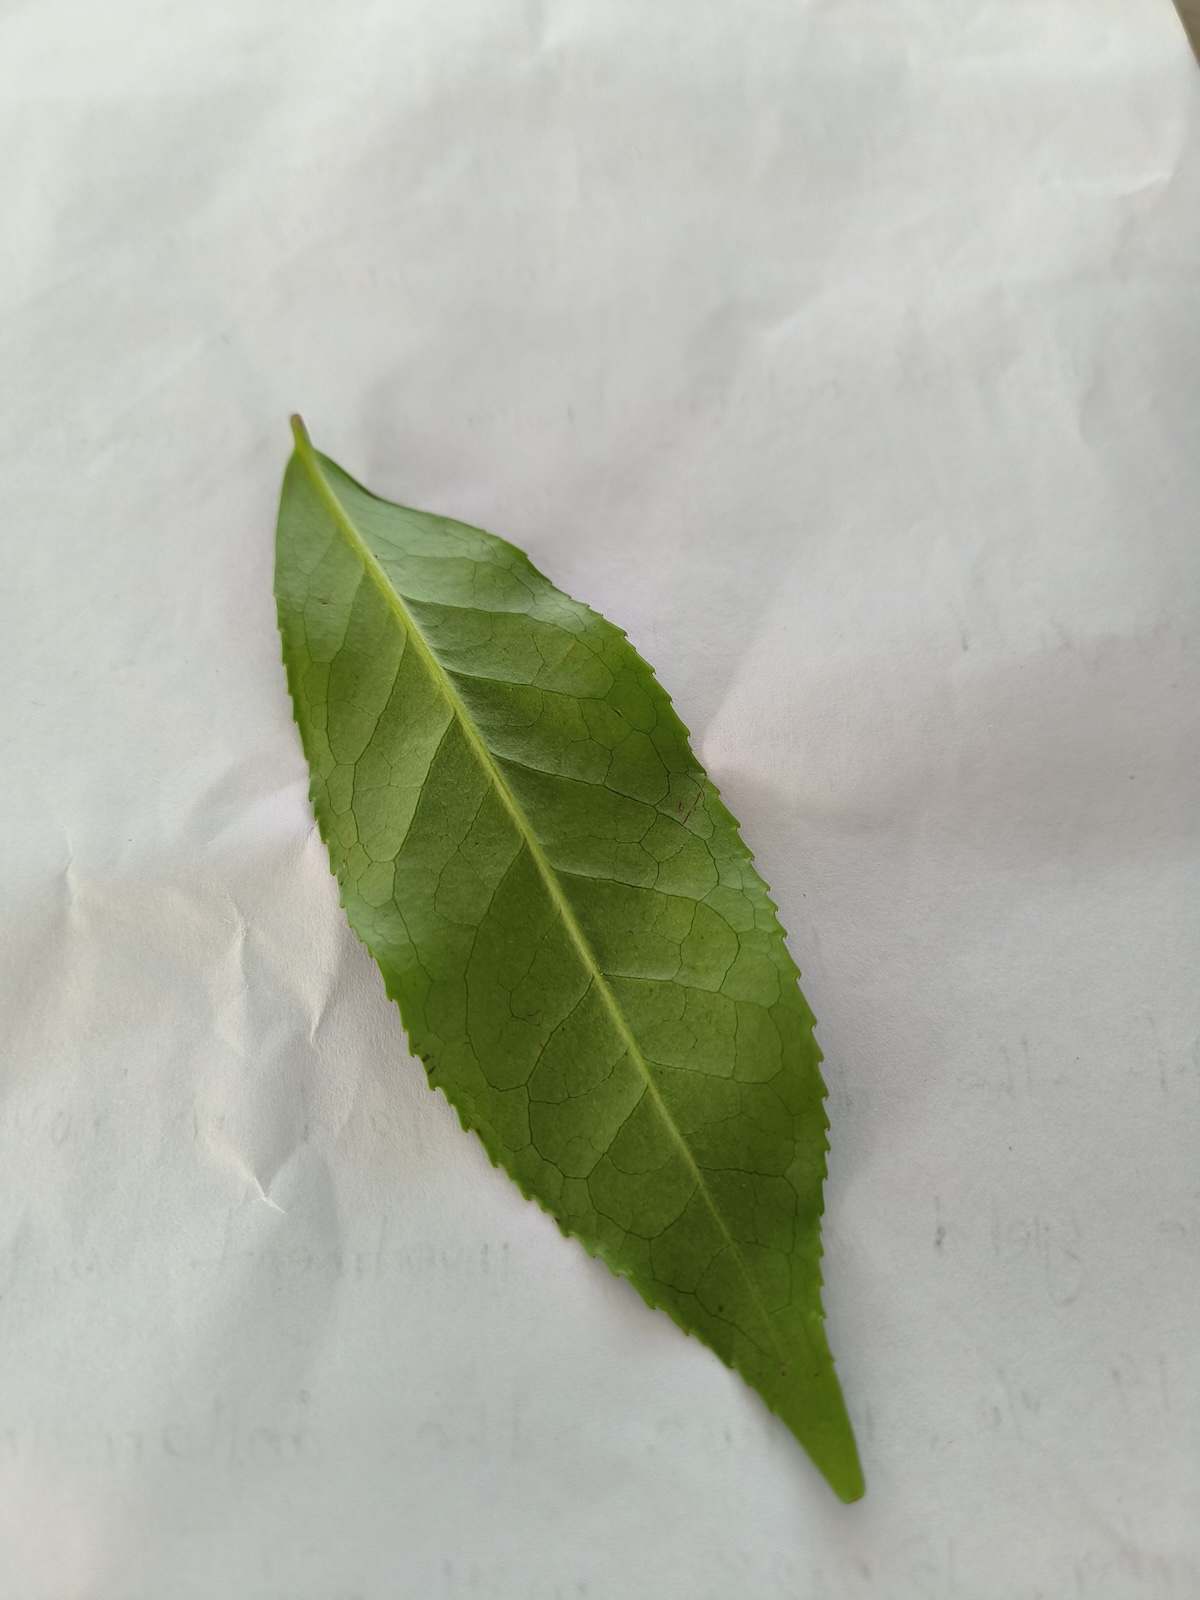
Label: Healthy leaf